1908 Hastings by-election

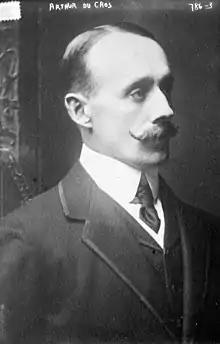
Arthur Du Cros in 1913

The Conservatives quickly adopted 37-year-old Arthur Du Cros, son of the former MP, as their new candidate. He had been born and raised in Dublin before entering the family rubber tyre manufacturing business in the Birmingham area. In 1906 Du Cros unsuccessfully contested the London seat of Bow & Bromley as a Conservative candidate.